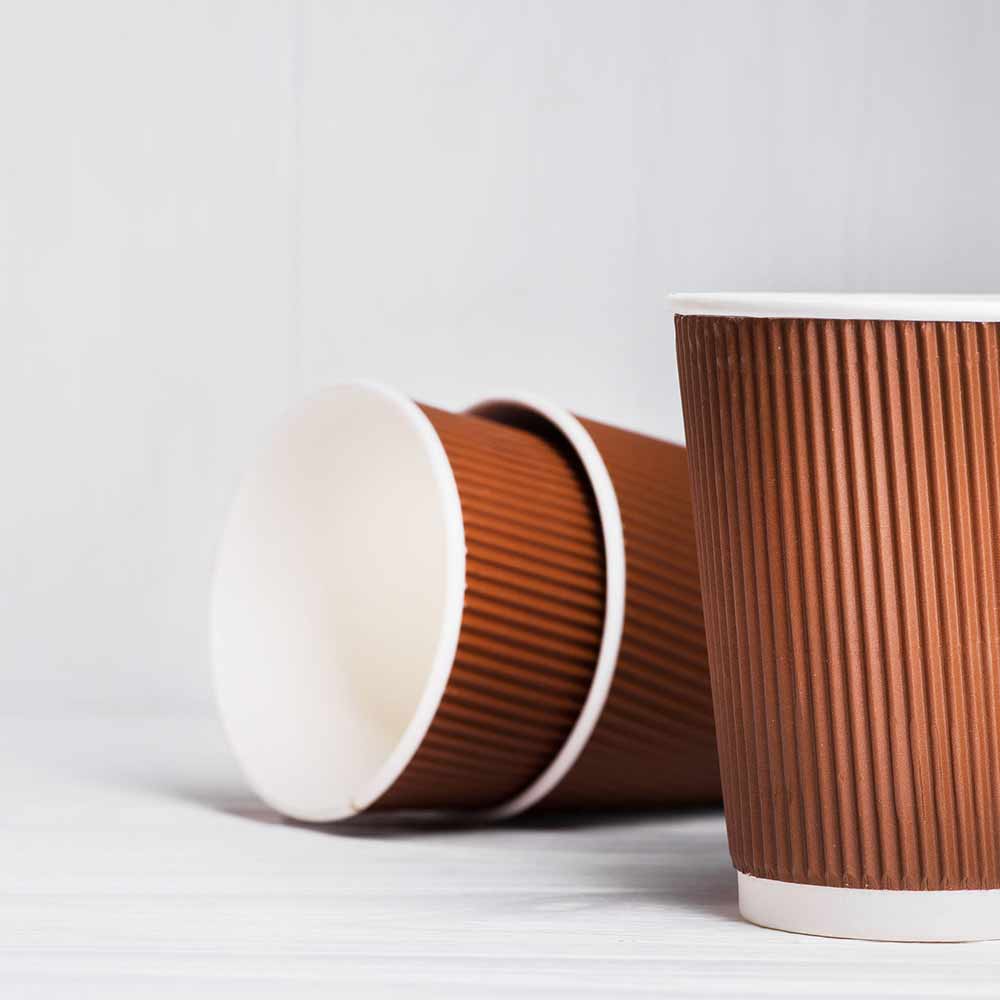
Label: paper